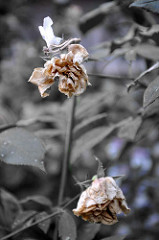
Flower: rose